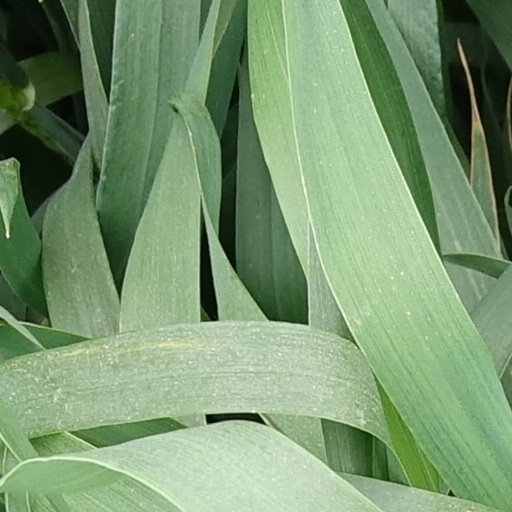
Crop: wheat